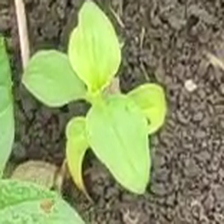
Weed species: Kena_(Commplina_benghalensio)